Tiraz

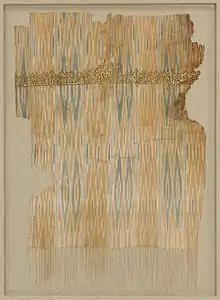
10th-century fragment of tiraz cloth from Yemen showing bright colors in ikat motif.

The notion of dress code in the Islamic world evolved early at the beginning of the expansion of the new empire. As the empire expanded, cultural divisions were established, each with its own dress code. The Arabs, a minority in their own empire, distinguished themselves by establishing a rule which would initiate differentiation to maintain identity. Regulation of this kind was first ascribed to caliph Umar in the so-called Pact of Umar, a list of rights and restrictions on protected non-Muslims which would grant security of their persons, families, and possessions. As the vestimentary system evolved, so to the application of the rule. Requirements were also applied to the Arab military; for example, Arab warriors set up in the eastern provinces were forbidden to wear the Persian khaftan (cuirass) and ran (leggings).